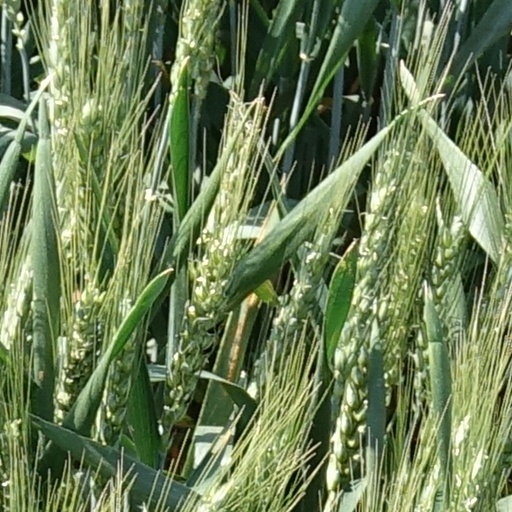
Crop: wheat